Sicario (1994 film)

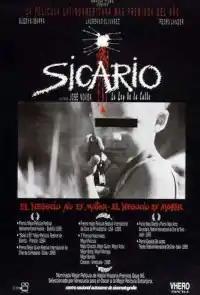
Film poster

Sicario is a 1994 Venezuelan drama film directed by Joseph Novoa. The film was submitted as the Venezuelan entry for the Academy Award for Best Foreign Language Film. It also was a finalist at the Goya Award for Best Spanish Language Foreign Film 1995.